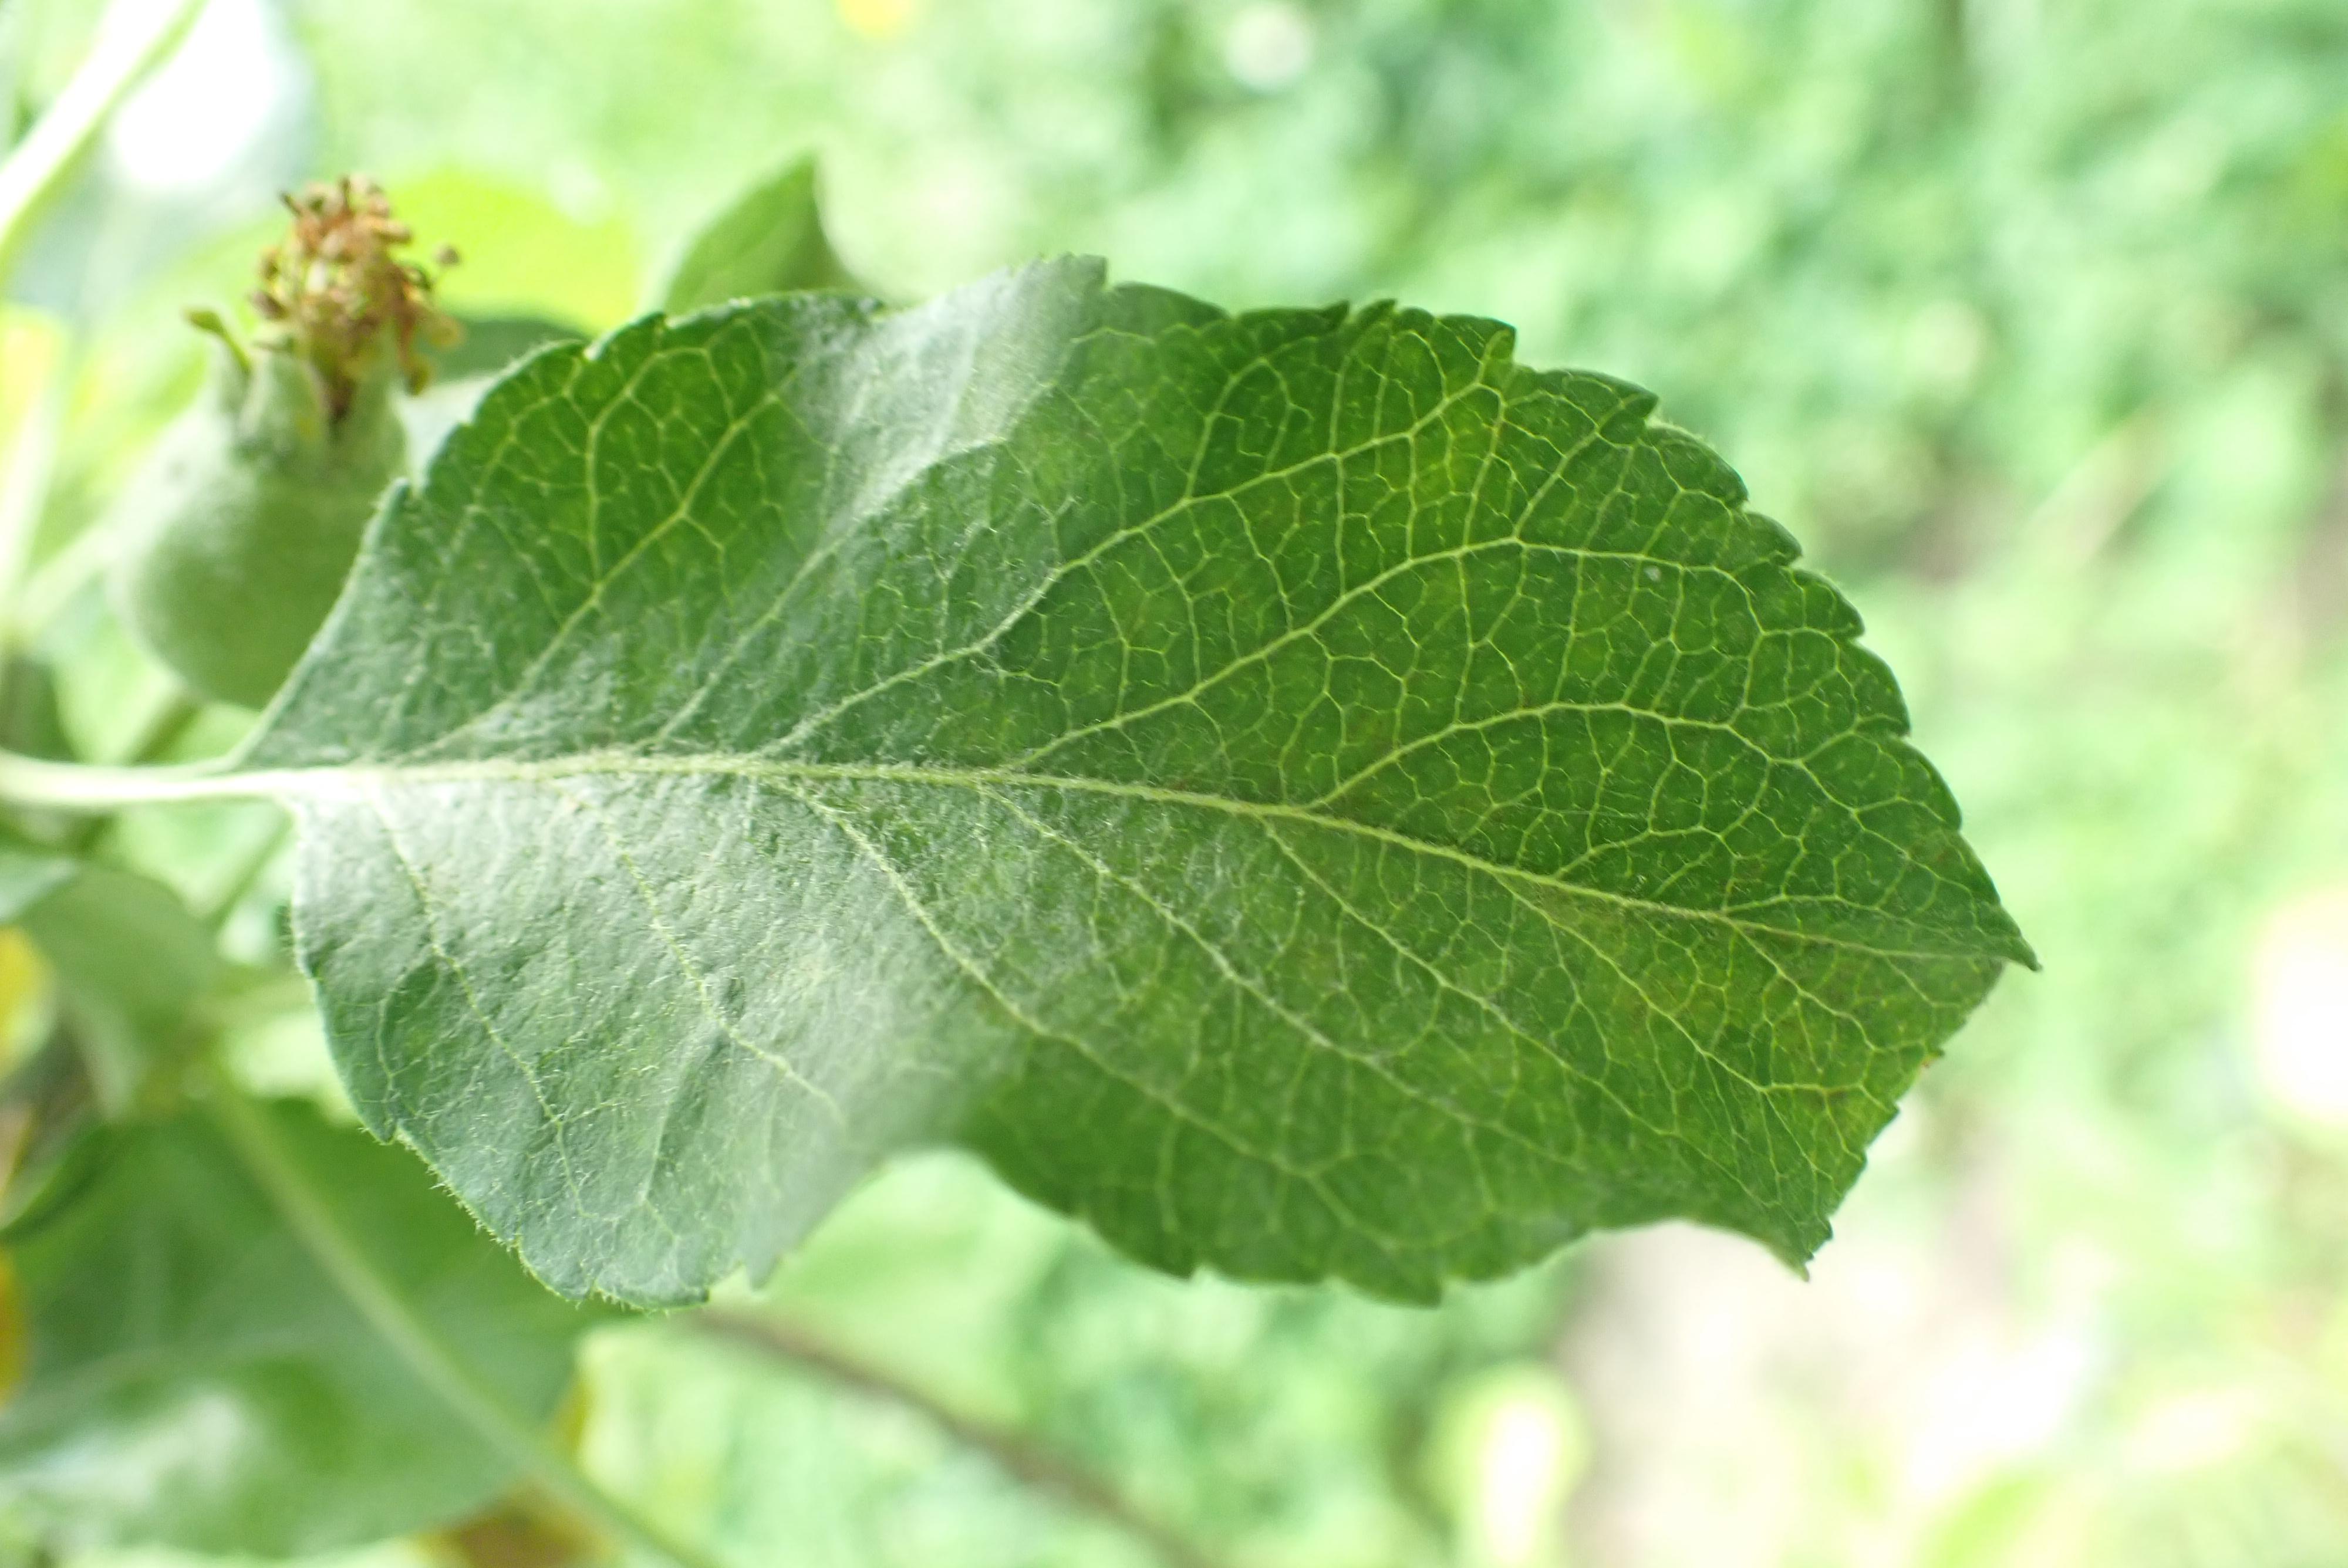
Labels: scab